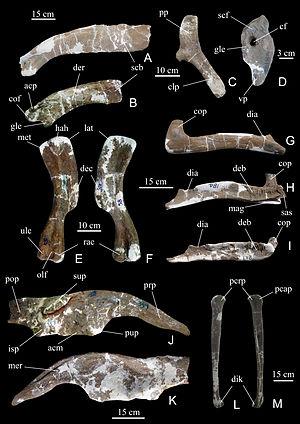
Wulagasaurus est un genre éteint de « dinosaures à bec de canards » herbivores du sous-ordre des ornithopodes et de la famille des Hadrosauridae. Ses fossiles ont été retrouvés en Chine, dans la région du fleuve Amour, dans la formation géologique de Yuliangze, datée du Maastrichtien moyen et âgée d'environ 69 Ma.